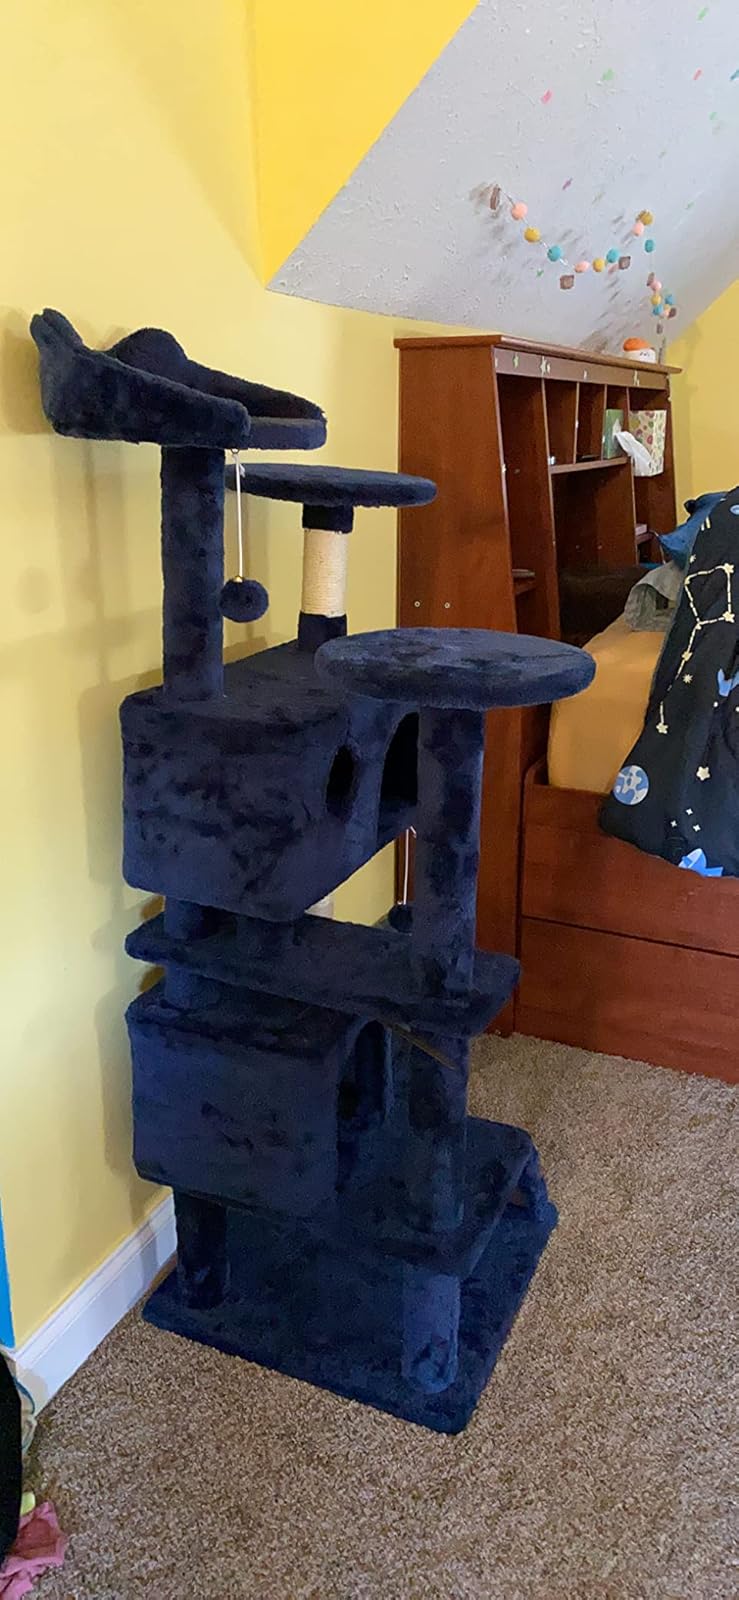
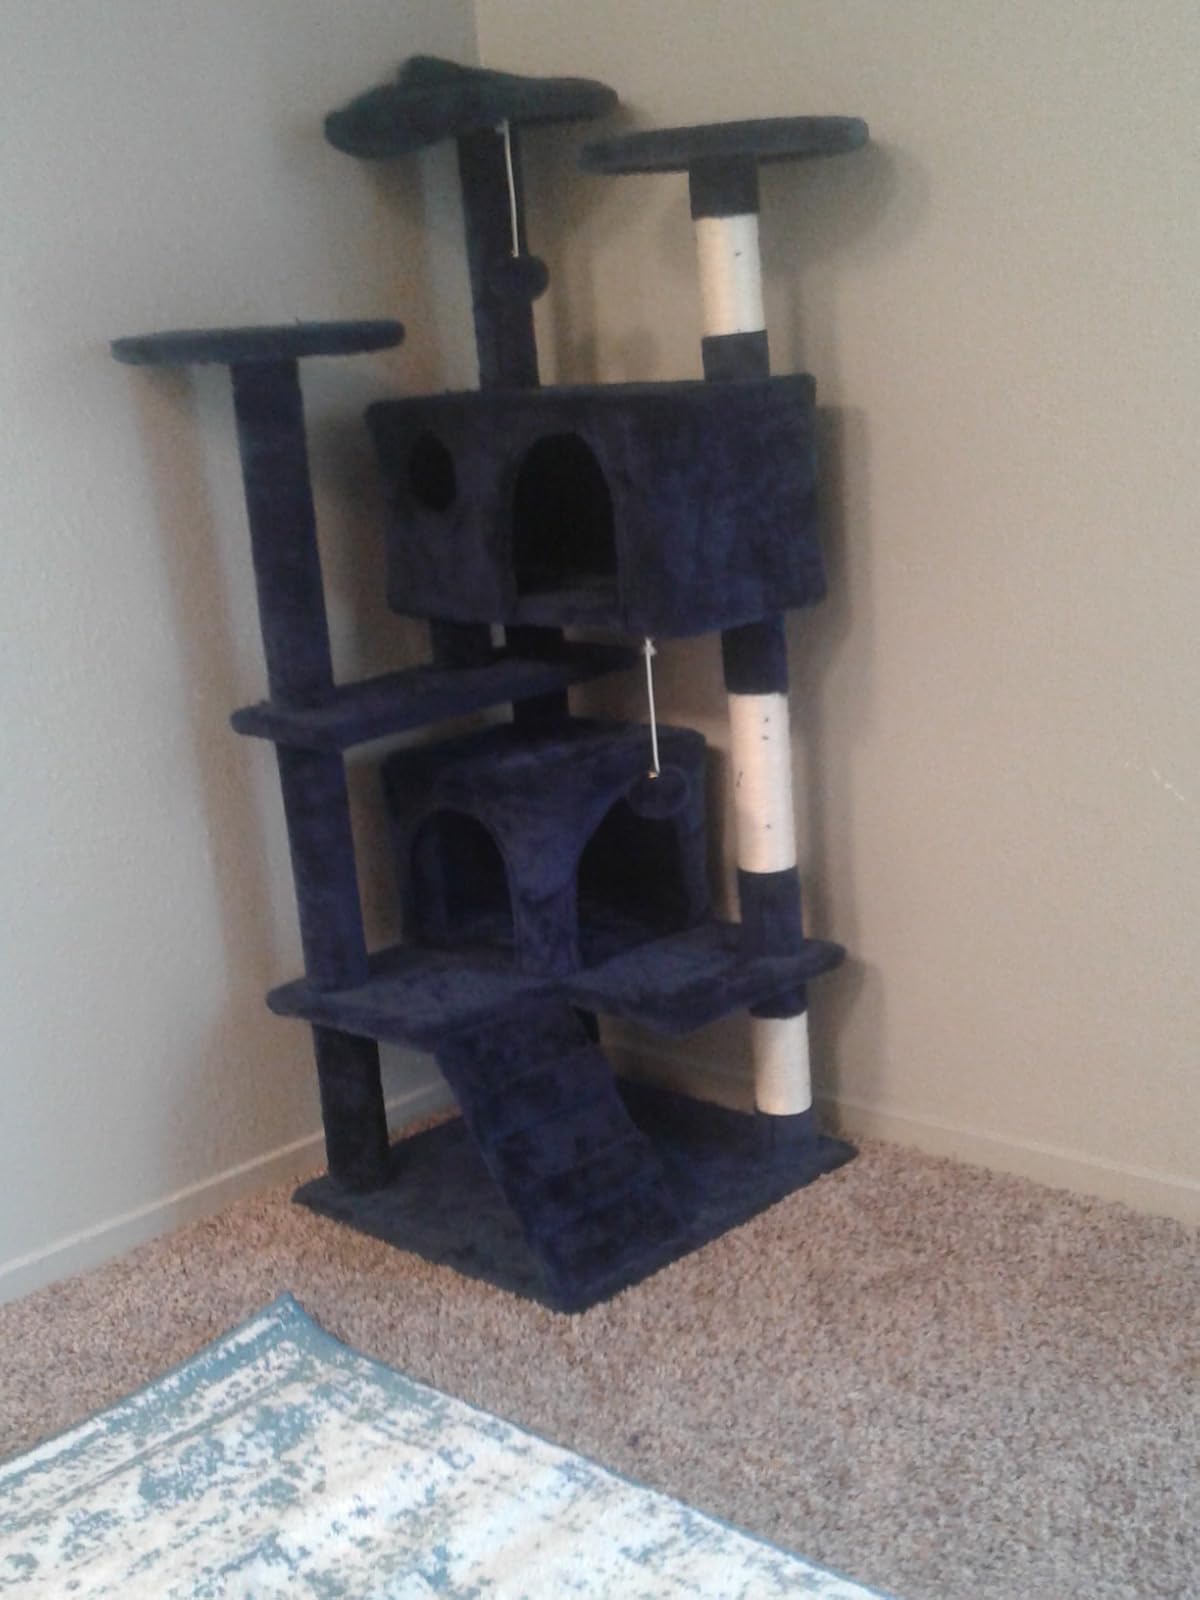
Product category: items_cat tree
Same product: yes